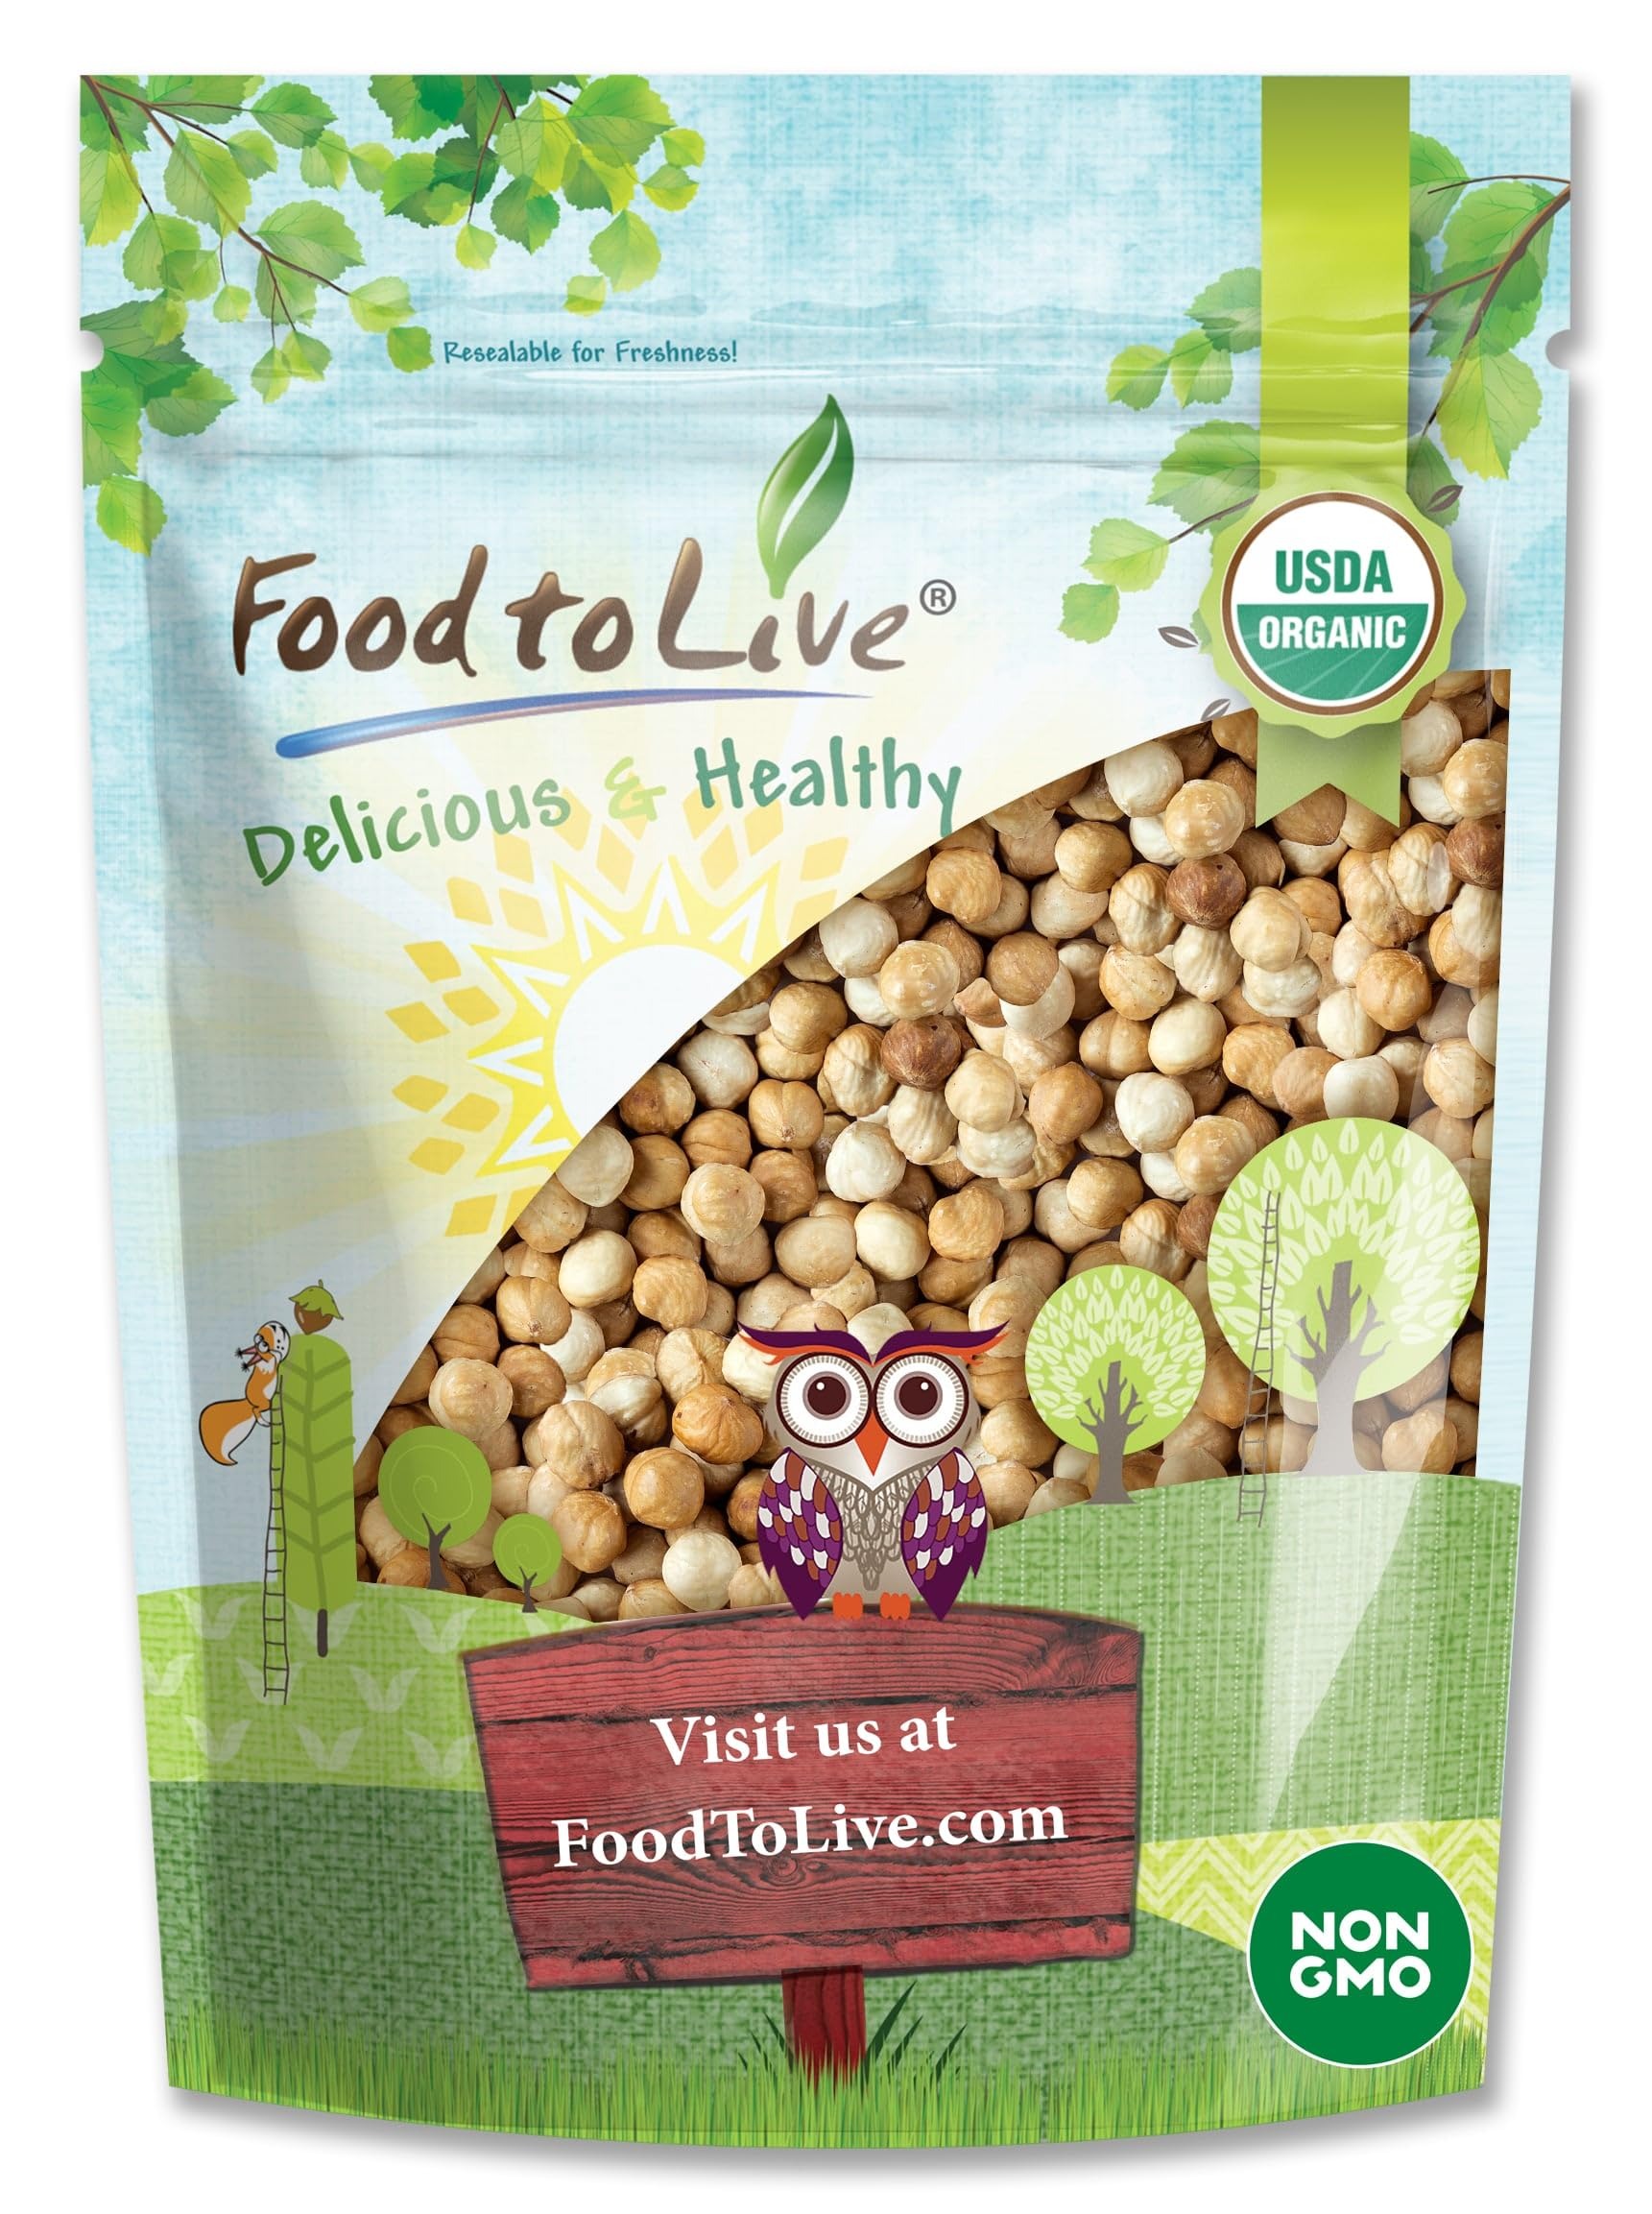
Item Name: Food to Live Organic Blanched Roasted Hazelnuts, 12 Ounces – Non-GMO, Dry Roasted Filberts, No Skin, Whole Nuts, Unsalted, Kosher, Vegan, Bulk. Keto Snack. Great for Baking, Salads, and Granola.
Bullet Point 1: ✔️ ORGANIC & NON-GMO: Blanched Roasted Hazelnuts by Food to Live are Organic and Non-GMO. Moreover, they’re Kosher and contain no sodium or cholesterol.
Bullet Point 2: ✔️ BLANCHED-DRY ROASTED-UNSALTED: Our Organic Filberts are first blanched (meaning, their skin is removed), then are gently dry roasted in the oven. They contain no salt and are perfectly crunchy without any bitterness.
Bullet Point 3: ✔️ KETO & VEGAN FRIENDLY: Roasted Organic Hazelnuts are low in carbs, thus are suitable for Keto, Vegan, and Vegetarian diets.
Bullet Point 4: ✔️ HIGHLY NUTRITIOUS: Food to Live Organic Blanched Roasted Filberts are incredibly rich in Potassium, Magnesium, Phosphorus, and Folate. Moreover, they contain a fair amount of Calcium, and Vitamins E and A.
Bullet Point 5: ✔️ SNACK & INGREDIENT: Roasted Blanched Hazelnuts can be eaten as a snack right out of the bag. They’re excellent nuts to add to baked goodies and homemade confectionery. Chop them up and use as a topping for salads, yogurt, and oatmeal, or add to sports nutrition bars and granola.
Value: 12.0
Unit: Ounce

Price: 15.74